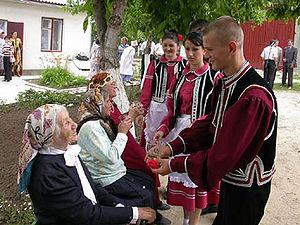
Les Gagaouzes sont un peuple turcophone, venu de Bulgarie en Moldavie au début du XIXᵉ siècle. Ils sont de confession chrétienne orthodoxe.